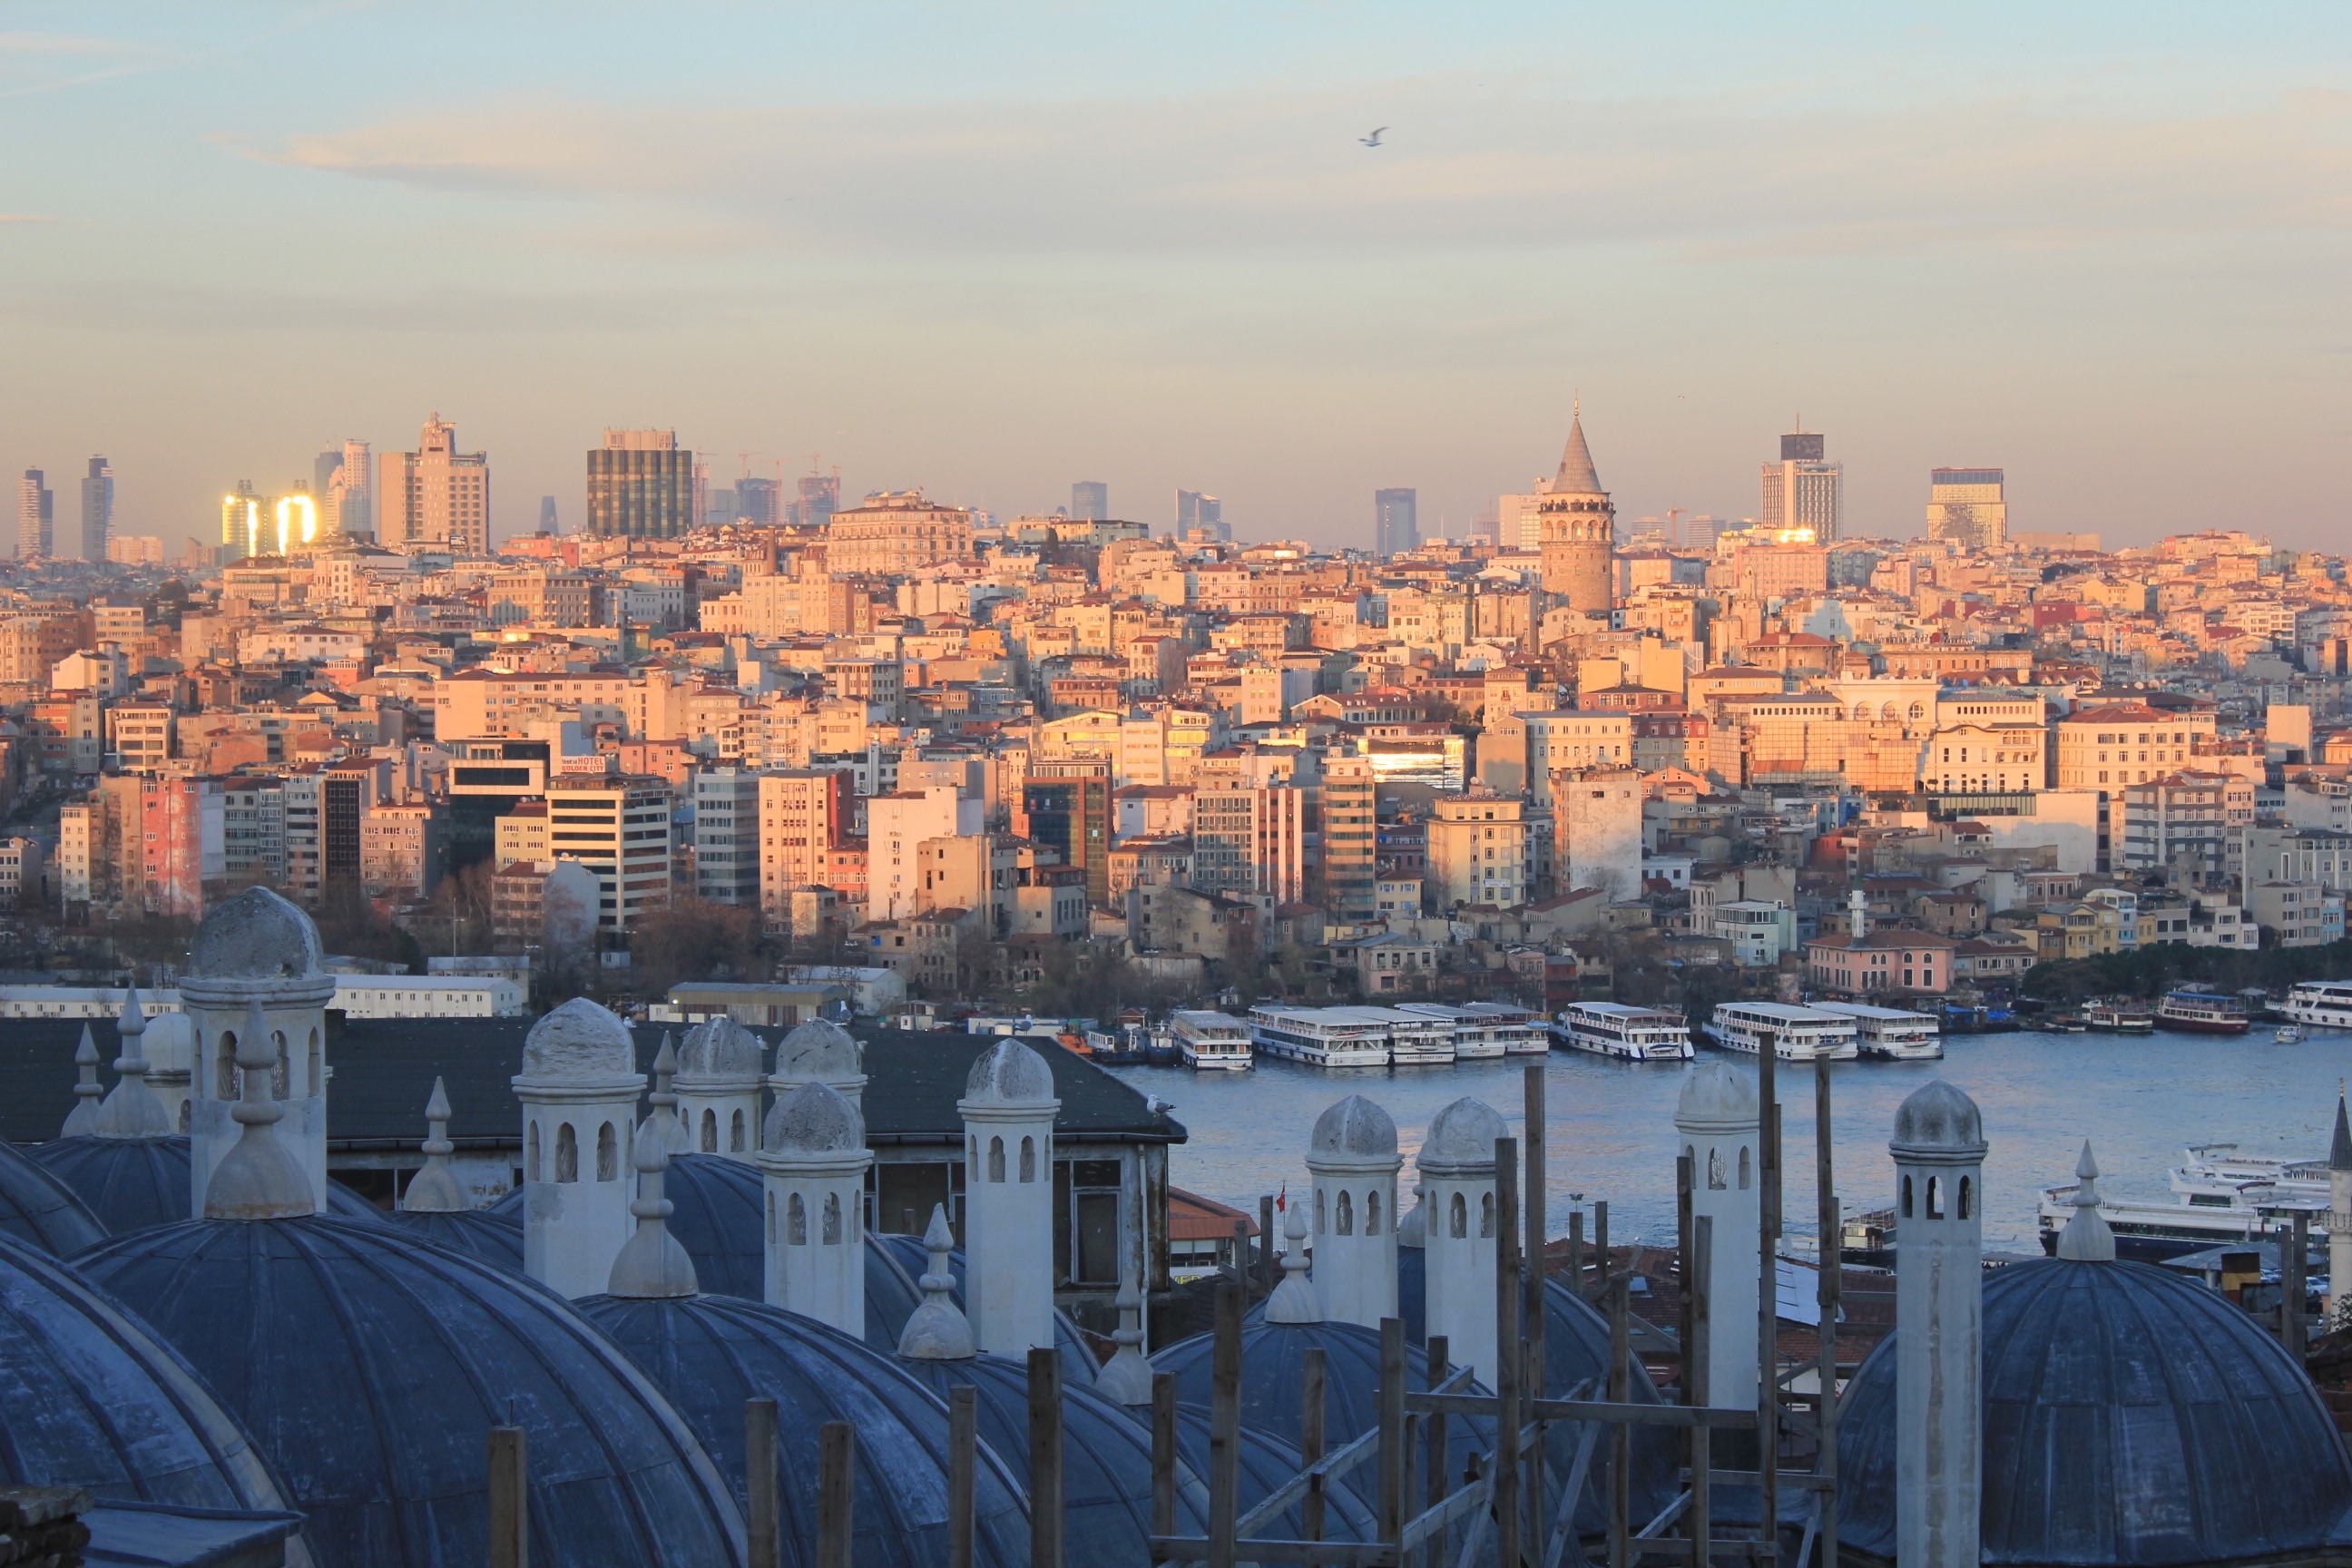
horizon, sunset, skyline, town, city, skyscraper, cityscape, panorama, downtown, dusk, evening, landmark, metropolis, urban area, geographical feature, human settlement, metropolitan area